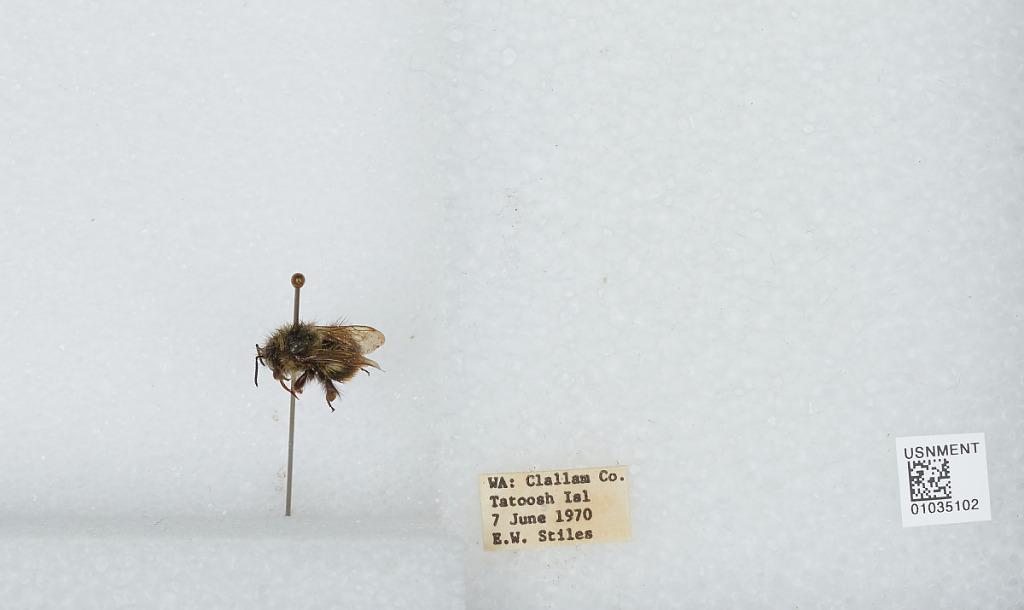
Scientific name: Bombus (Pyrobombus) mixtus Cresson
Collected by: E. Stiles
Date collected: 1970-6-7
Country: United States
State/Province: Washington
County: Clallam
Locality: Tatoosh Island
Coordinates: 48.3919, -124.736